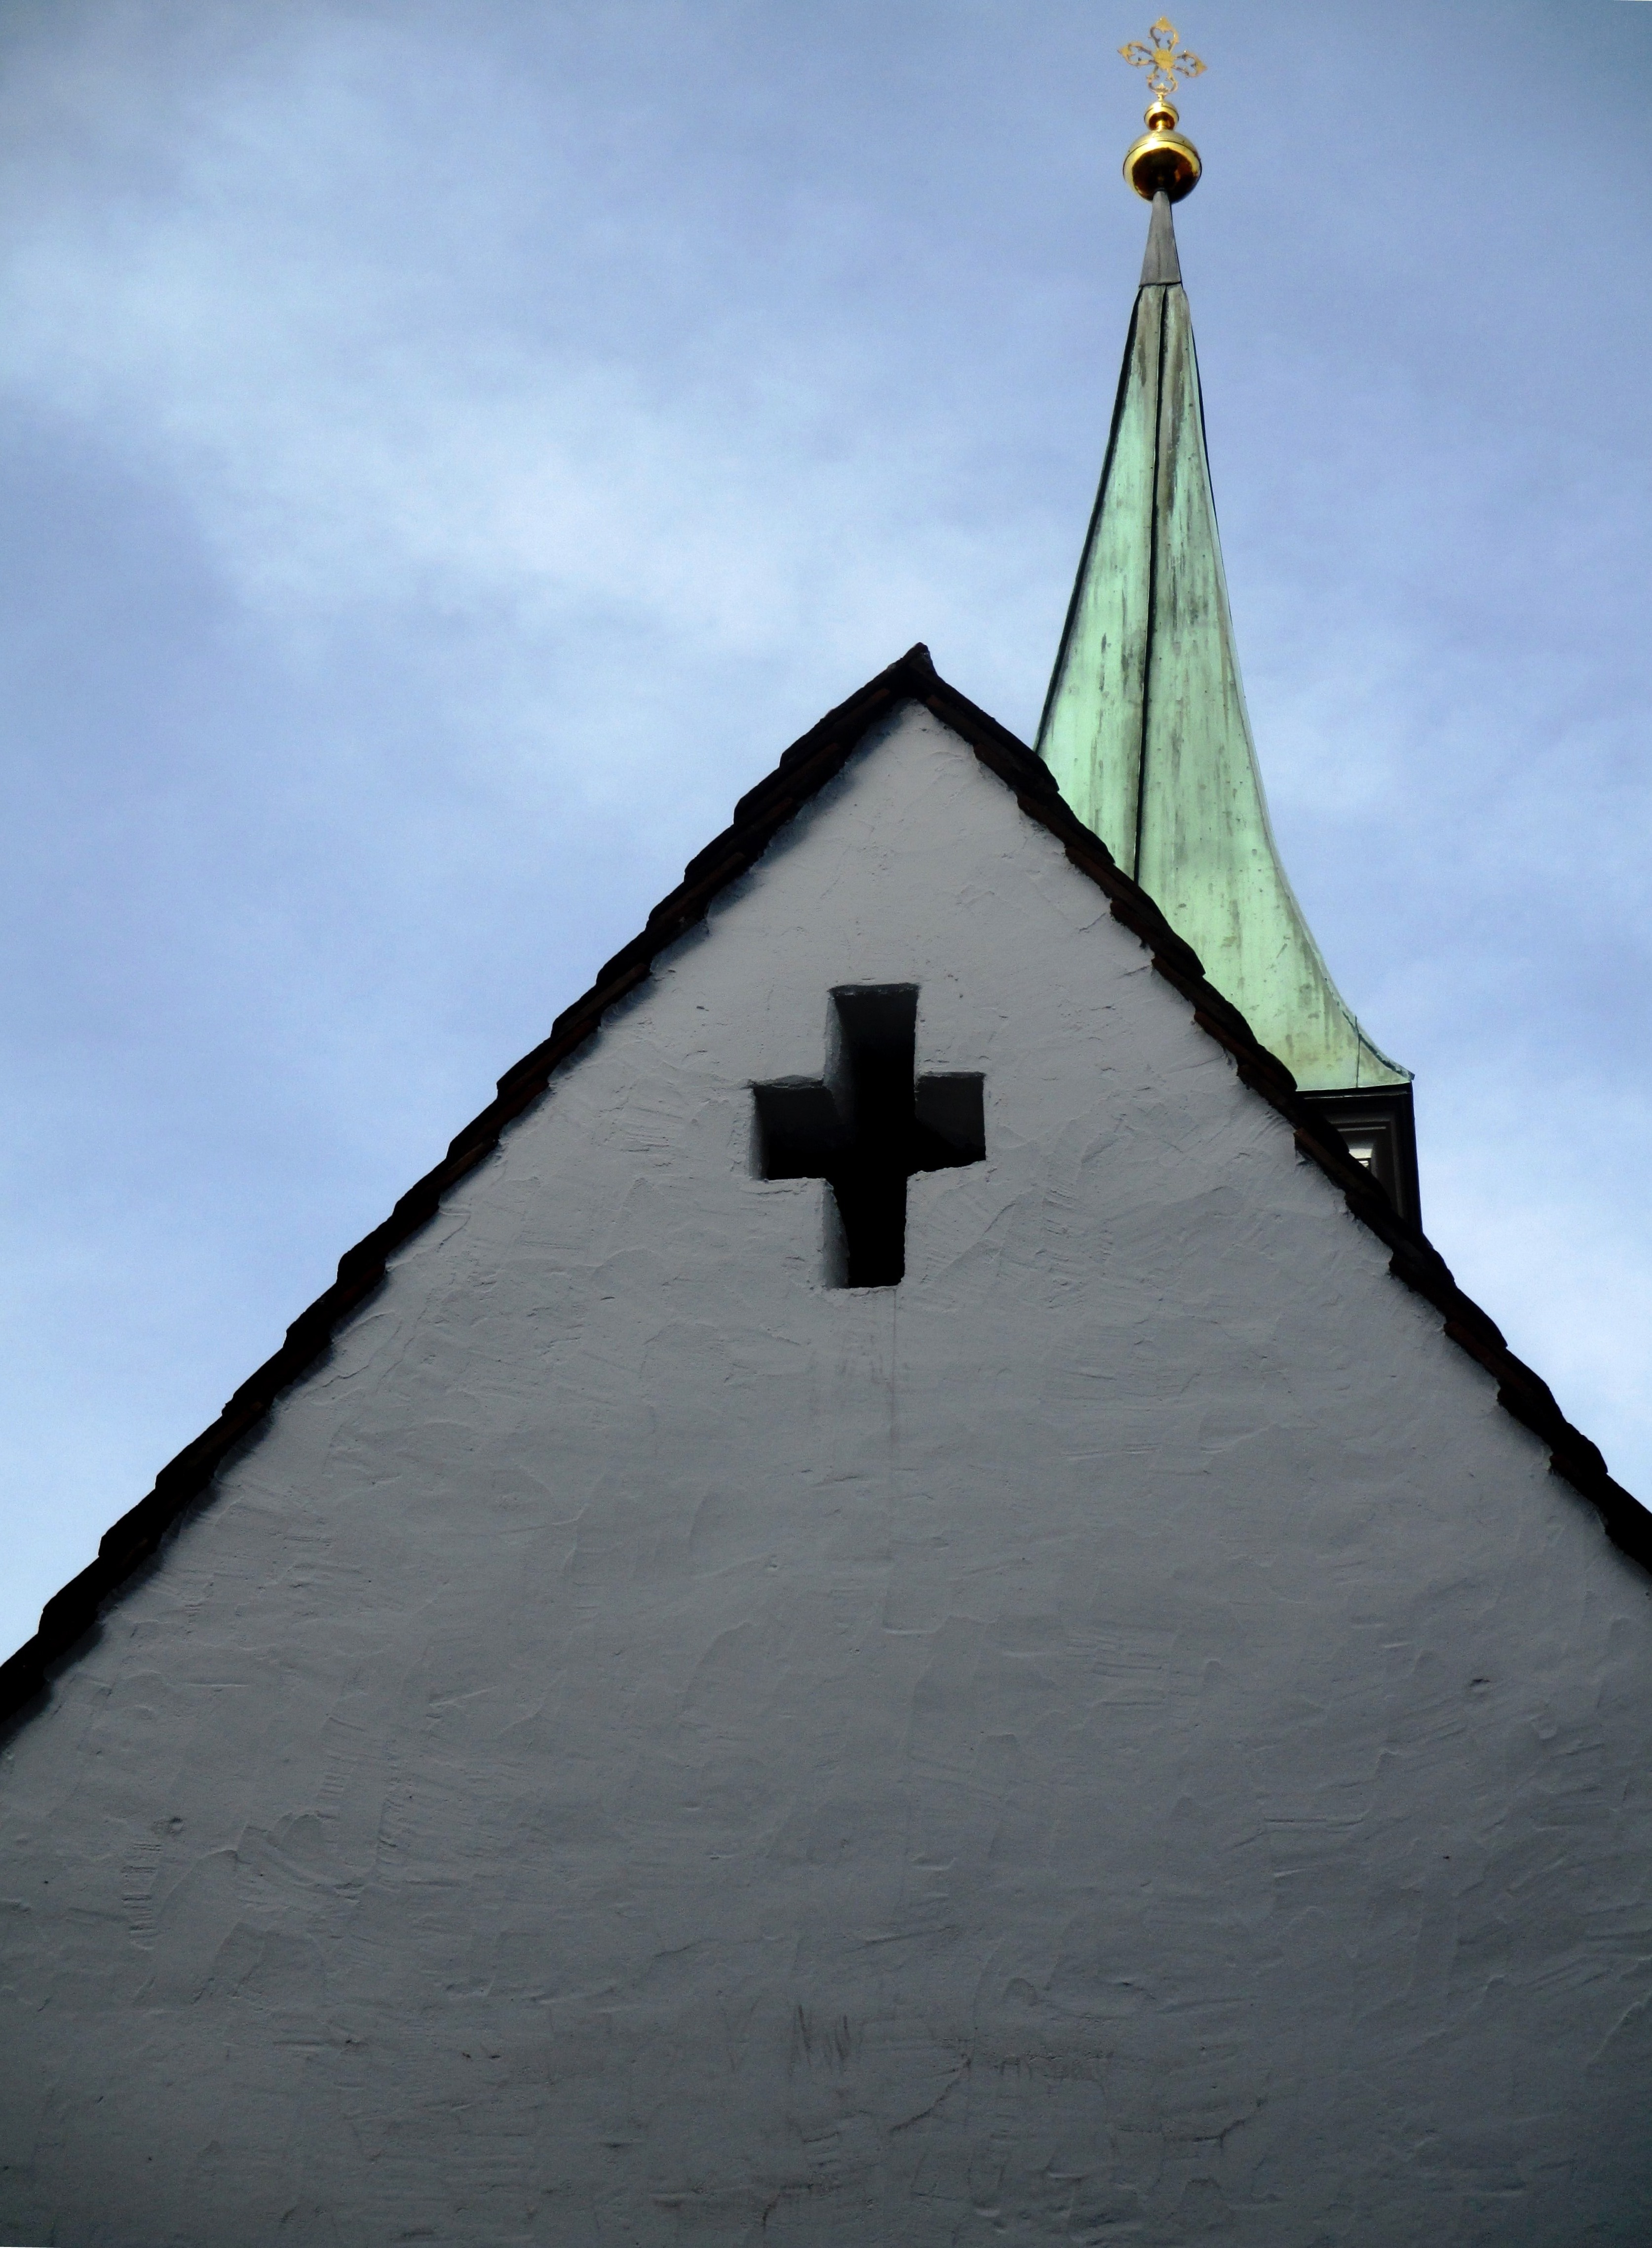
cloud, sky, roof, monument, reflection, tower, blue, church, capital, spire, steeple, switzerland, appenzell, shape, chapel of the cross, appenzell innerrhoden